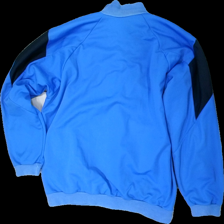
View: back
Type: Jacket
Category: Men
Brand: Not in the list
Brand text on label: terinit
Colors: Blue, White, Black
Material: 100% polyester
Pattern: Logo print
Cut: Regular
Size: 44
Season: All
Trend: 80s
Stains: Minor
Damage: fläck
Damage location: bottom center
Price range: 50-100
Recommended usage: Reuse
Description: blå kofta med dragkedja och logga fram, lite nopprig och någon fläck, urtvättade muffar
Comment: vintage sports